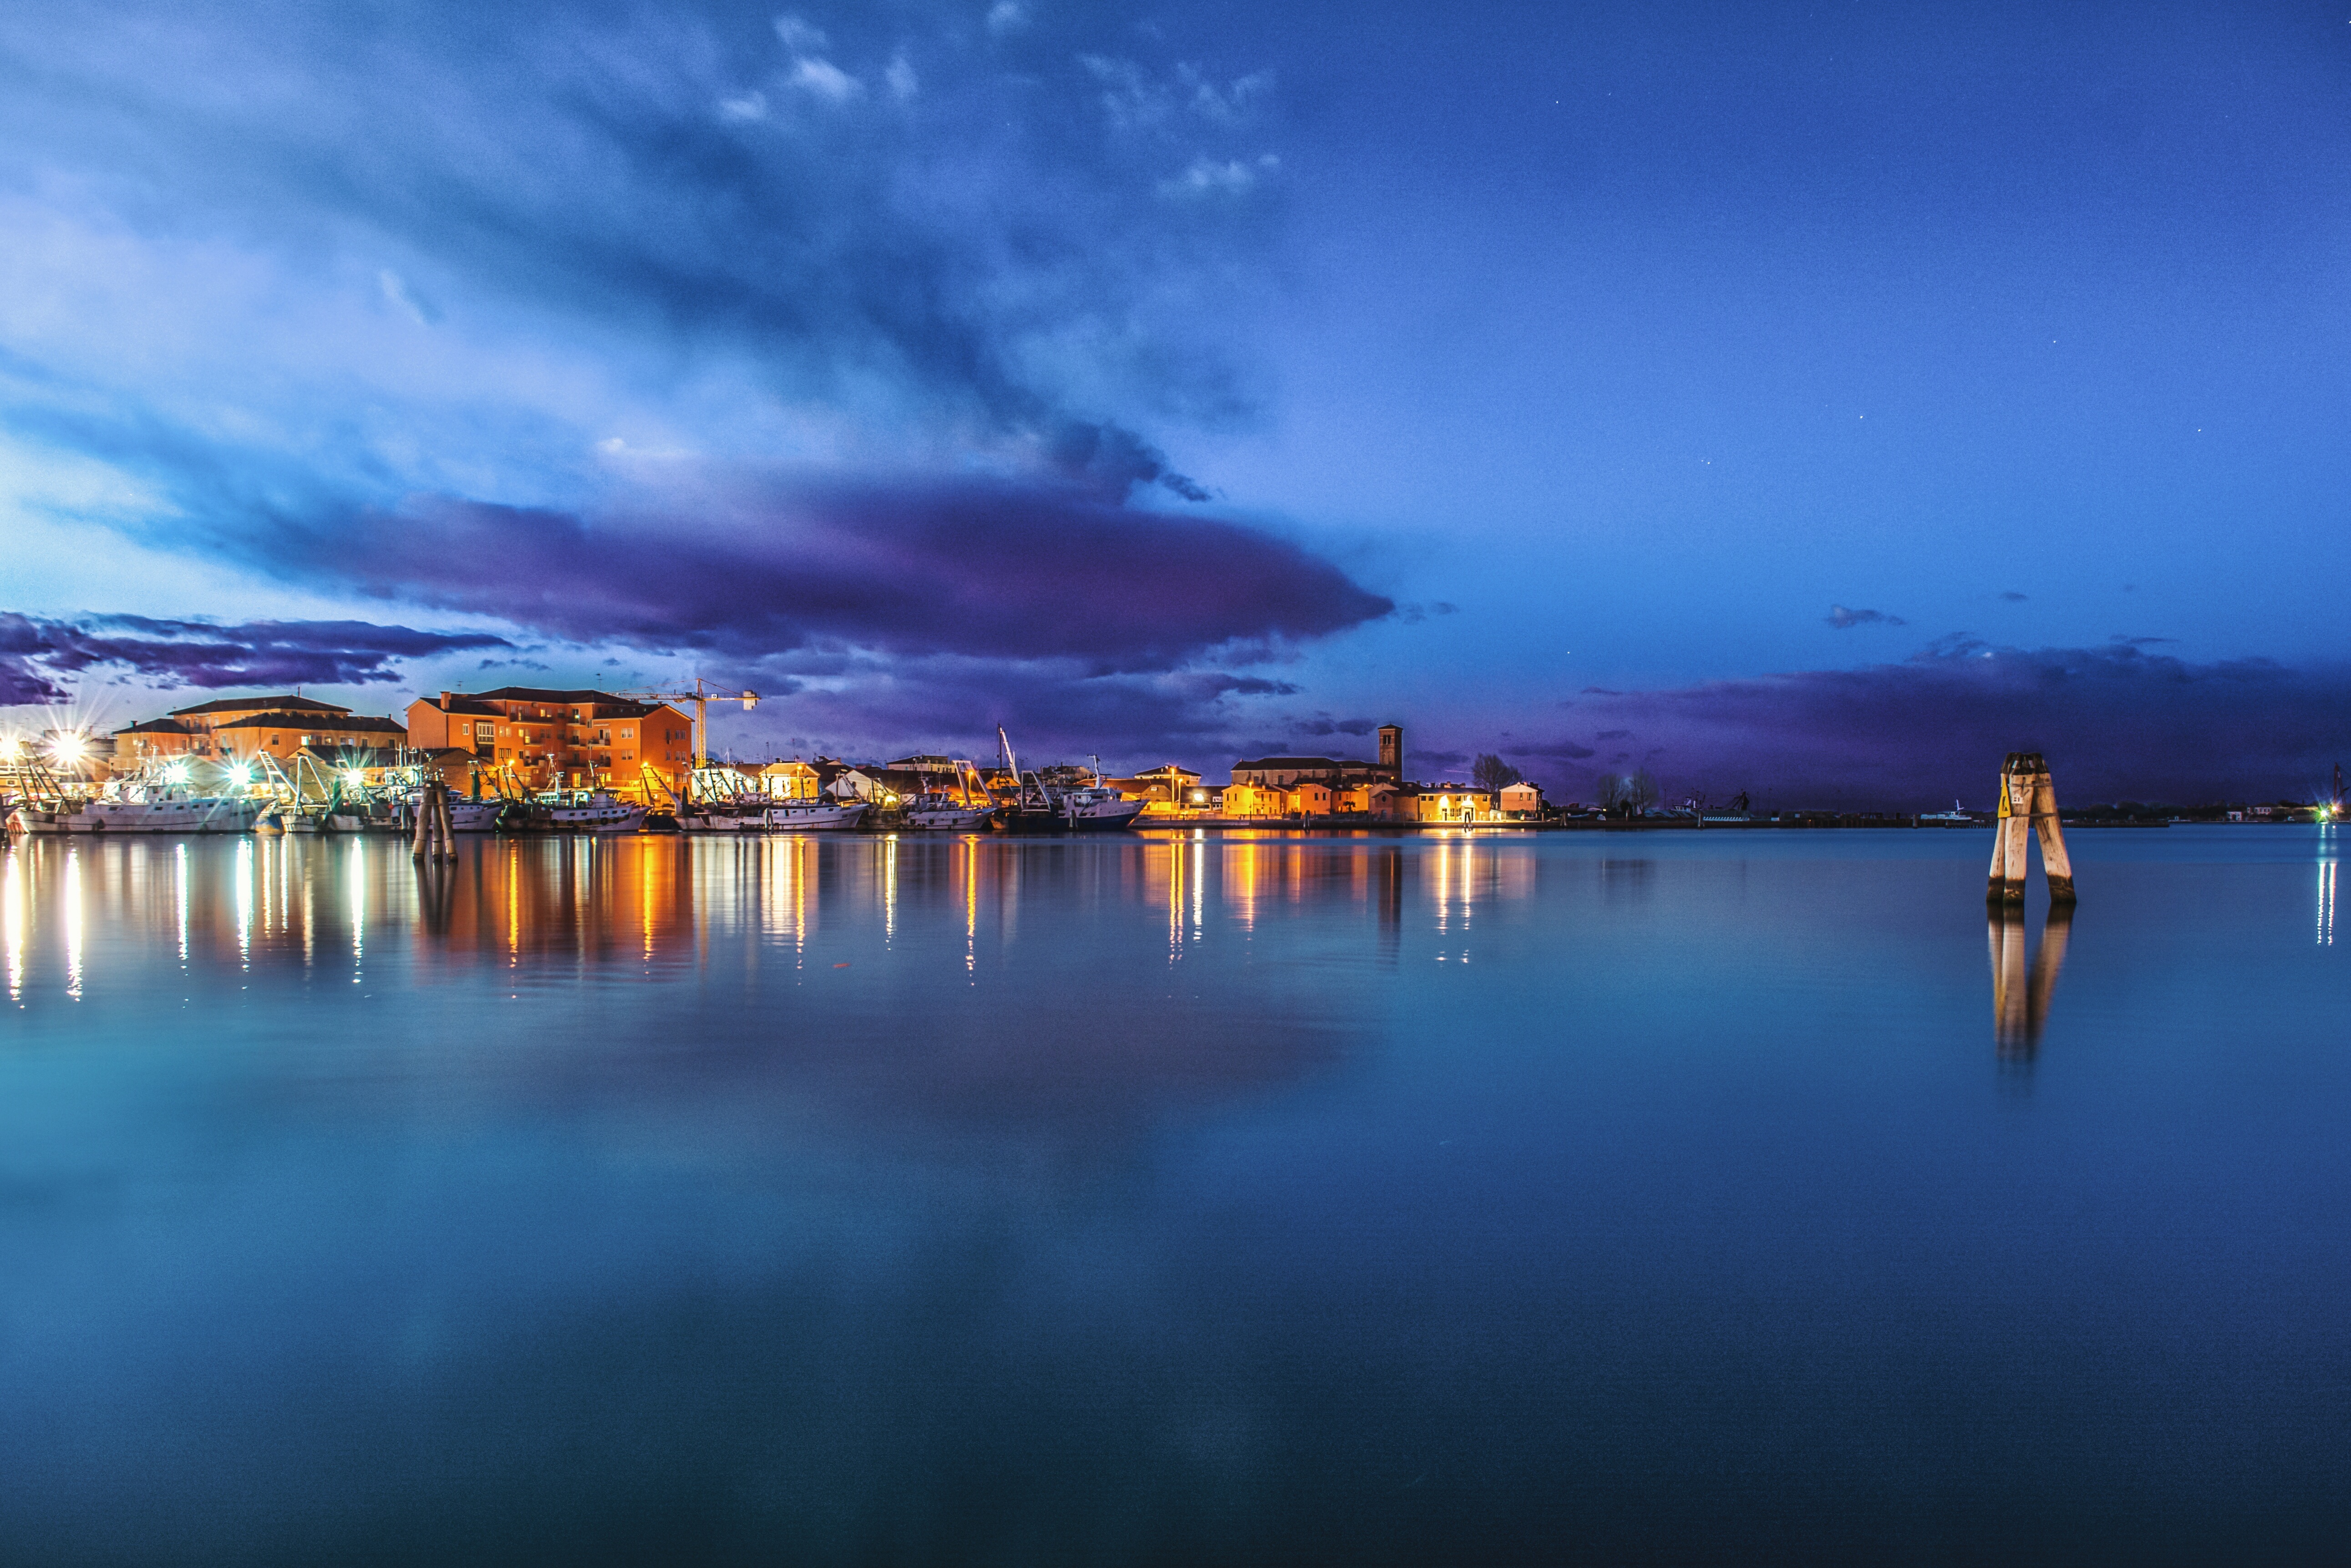
sea, coast, ocean, horizon, cloud, sky, sunrise, sunset, night, sunlight, morning, wave, dawn, atmosphere, cityscape, dusk, evening, reflection, bay